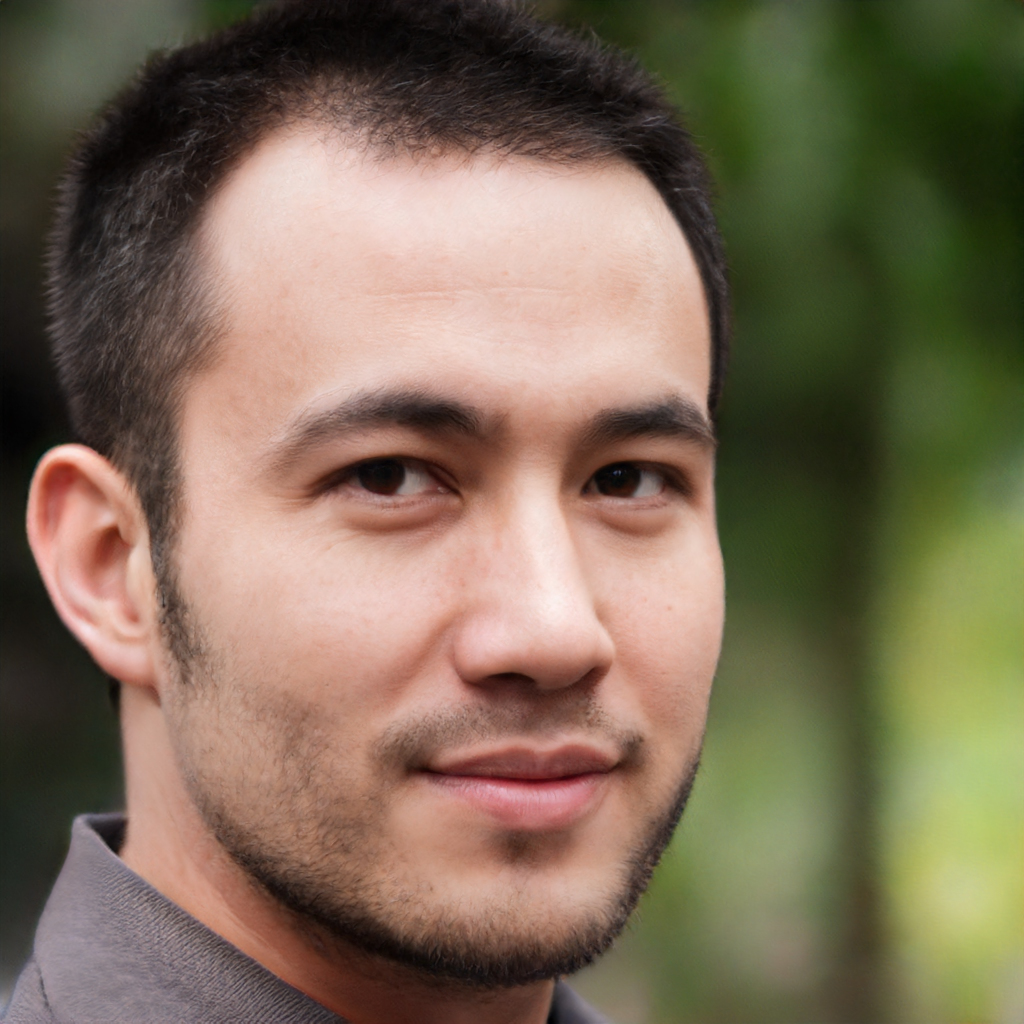
Label: Colored